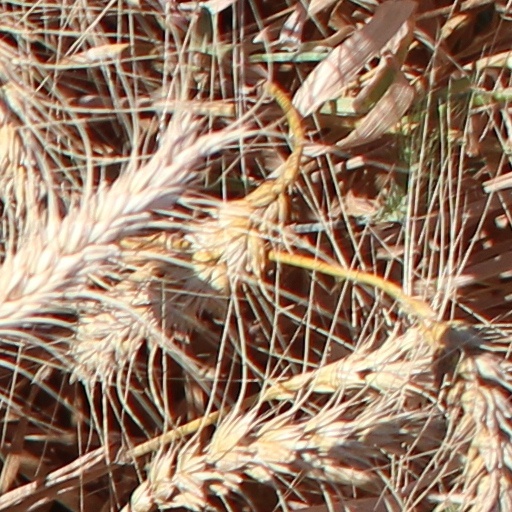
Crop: wheat